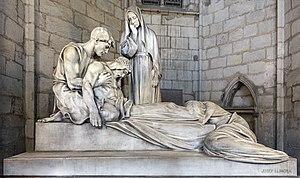
Josep Llimona i Bruguera, né le 8 avril 1863 à Barcelone et mort 27 février 1934 dans la même ville, est un sculpteur espagnol appartenant au modernisme catalan.
La cathédrale basilique métropolitaine de la Sainte-Croix et de Sainte Eulalie de Barcelone, souvent surnommée Seu en catalan, est la cathédrale de l'archidiocèse catholique de Barcelone.